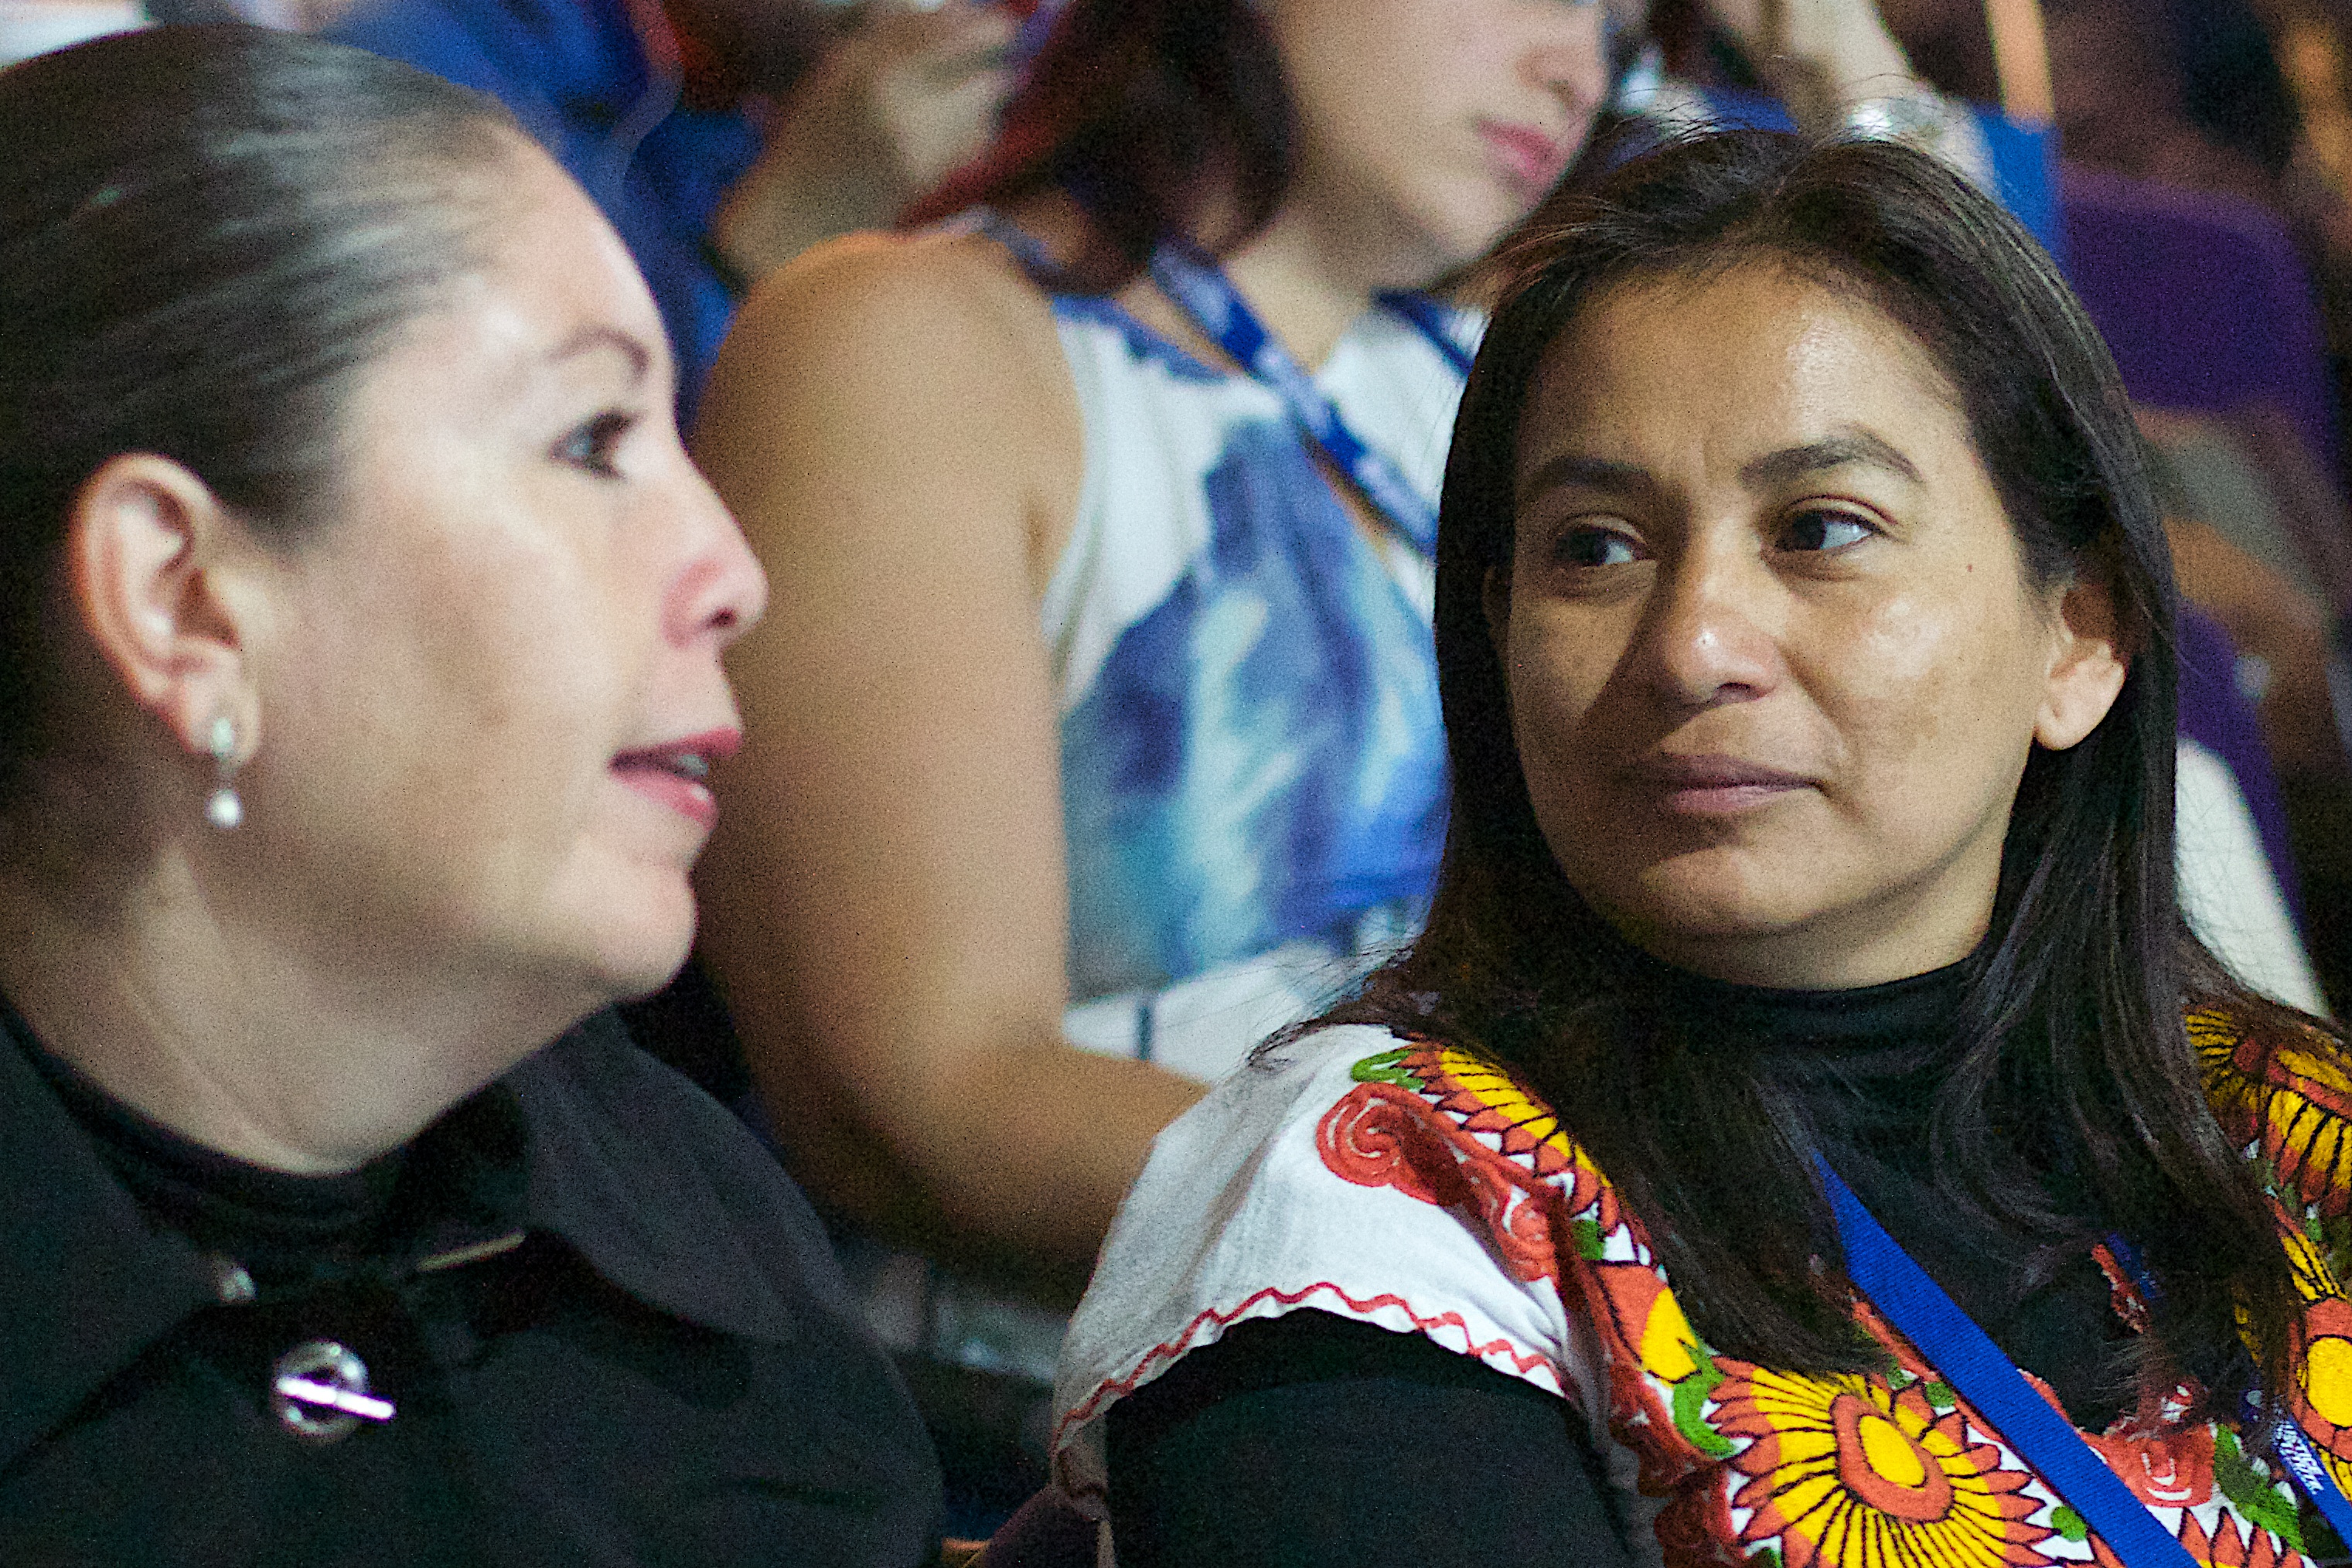
person, people, youth, child, udgagora